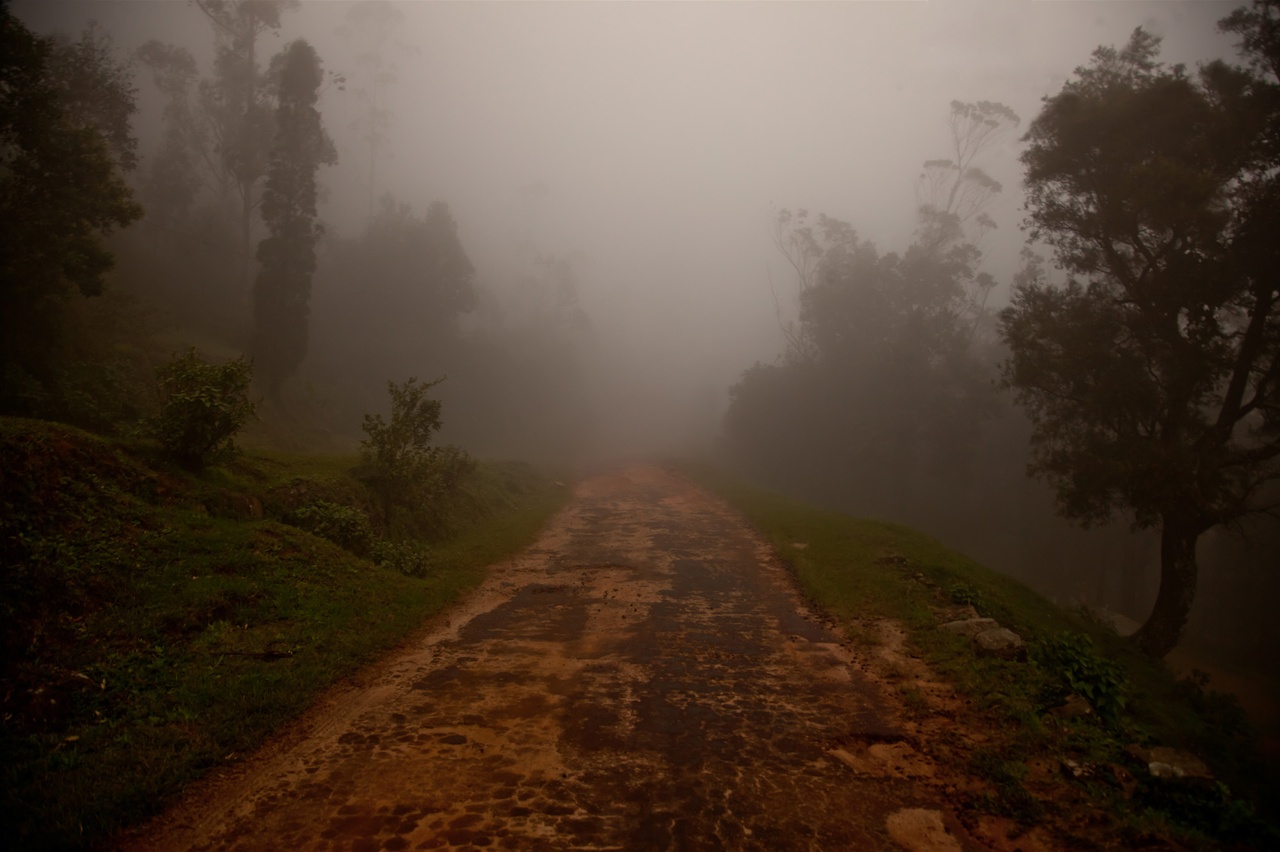
A beautiful shot of the nature. Location: Tamil Nadu, India.